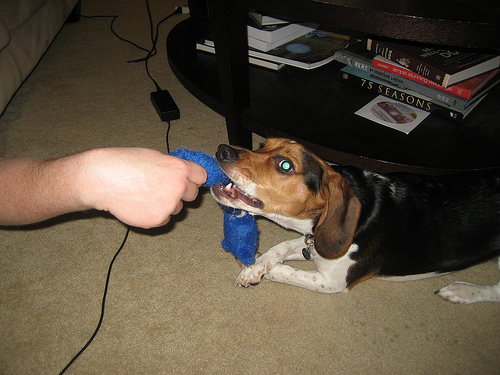
Animal: dog
Breed: beagle